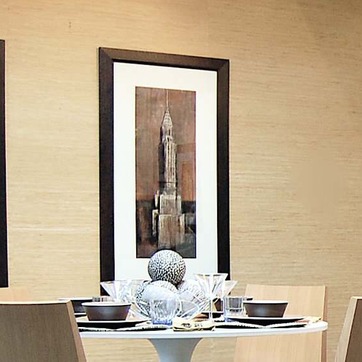
Material: glass